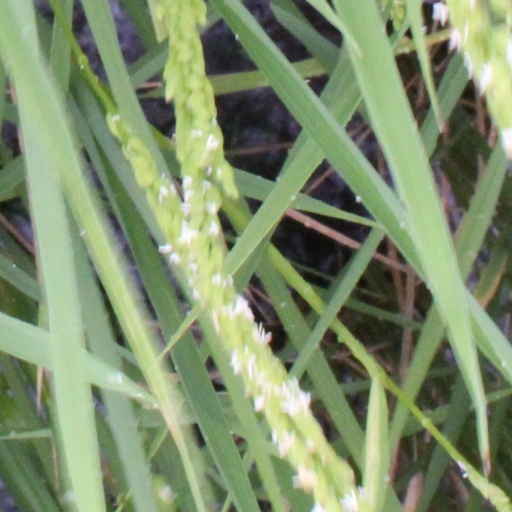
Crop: rice